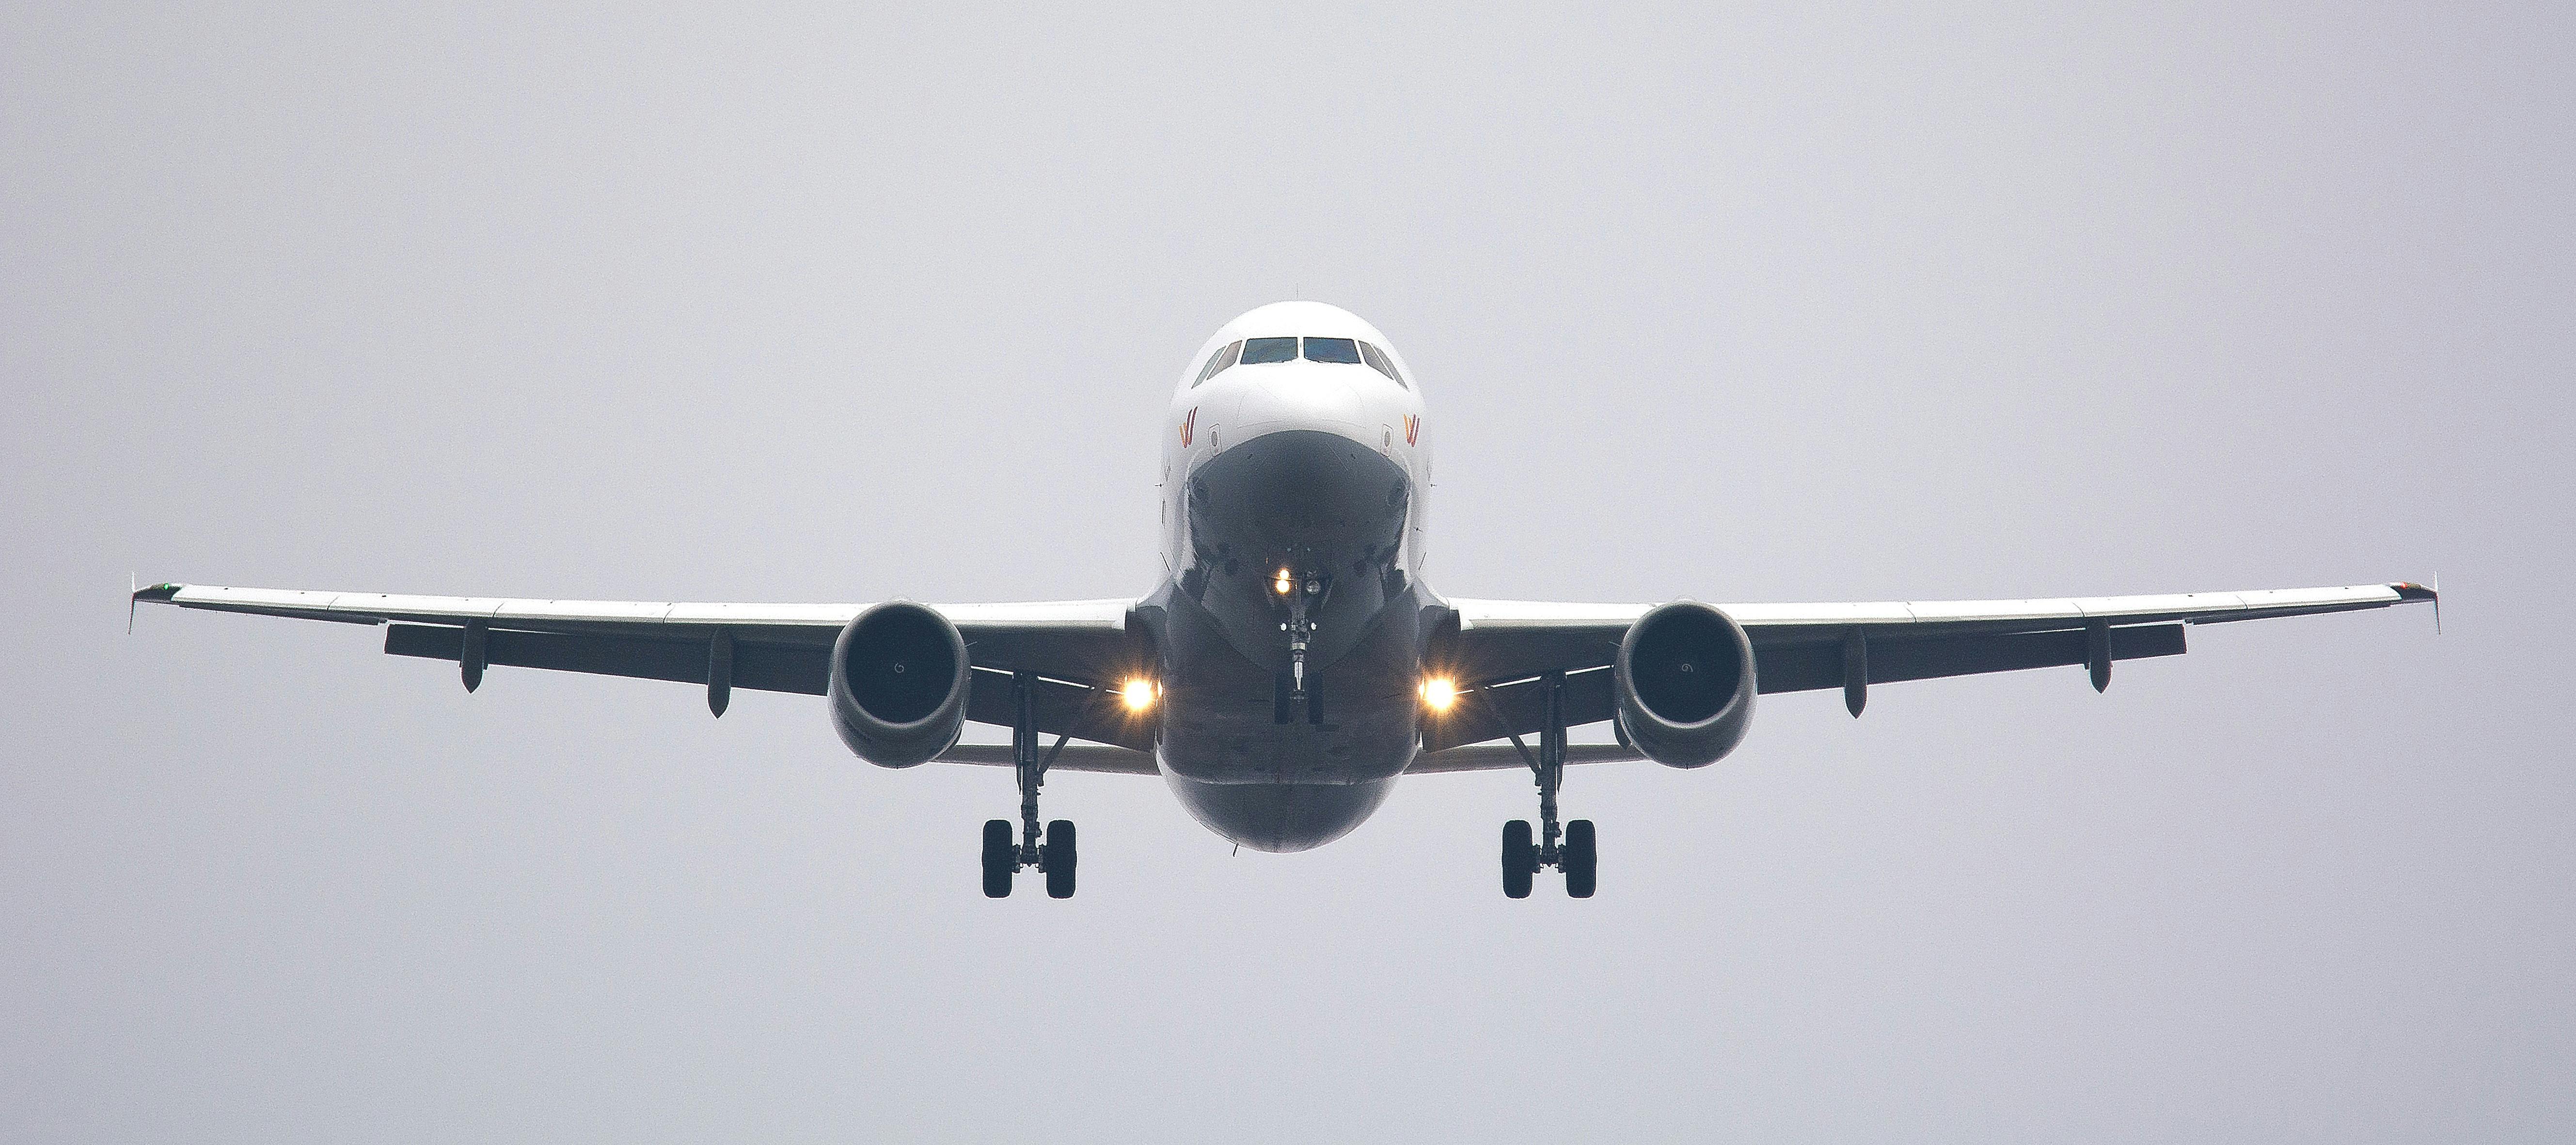
airlines, aircraft, airplane, sky, Twinjet, jet engine, aerospace manufacturer, flap, aviation, air travel, aircraft engine, wing, airliner, jet aircraft, service, travel, narrow body aircraft, airline, vehicle, wide body aircraft, event, aerospace engineering, landing, takeoff, flight, general aviation, boeing, turbine, rolling, monoplane, machine, transport, circle, airport, airbus